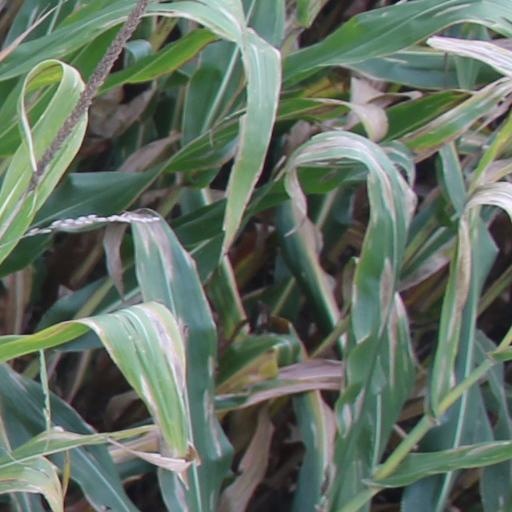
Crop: maize; corn